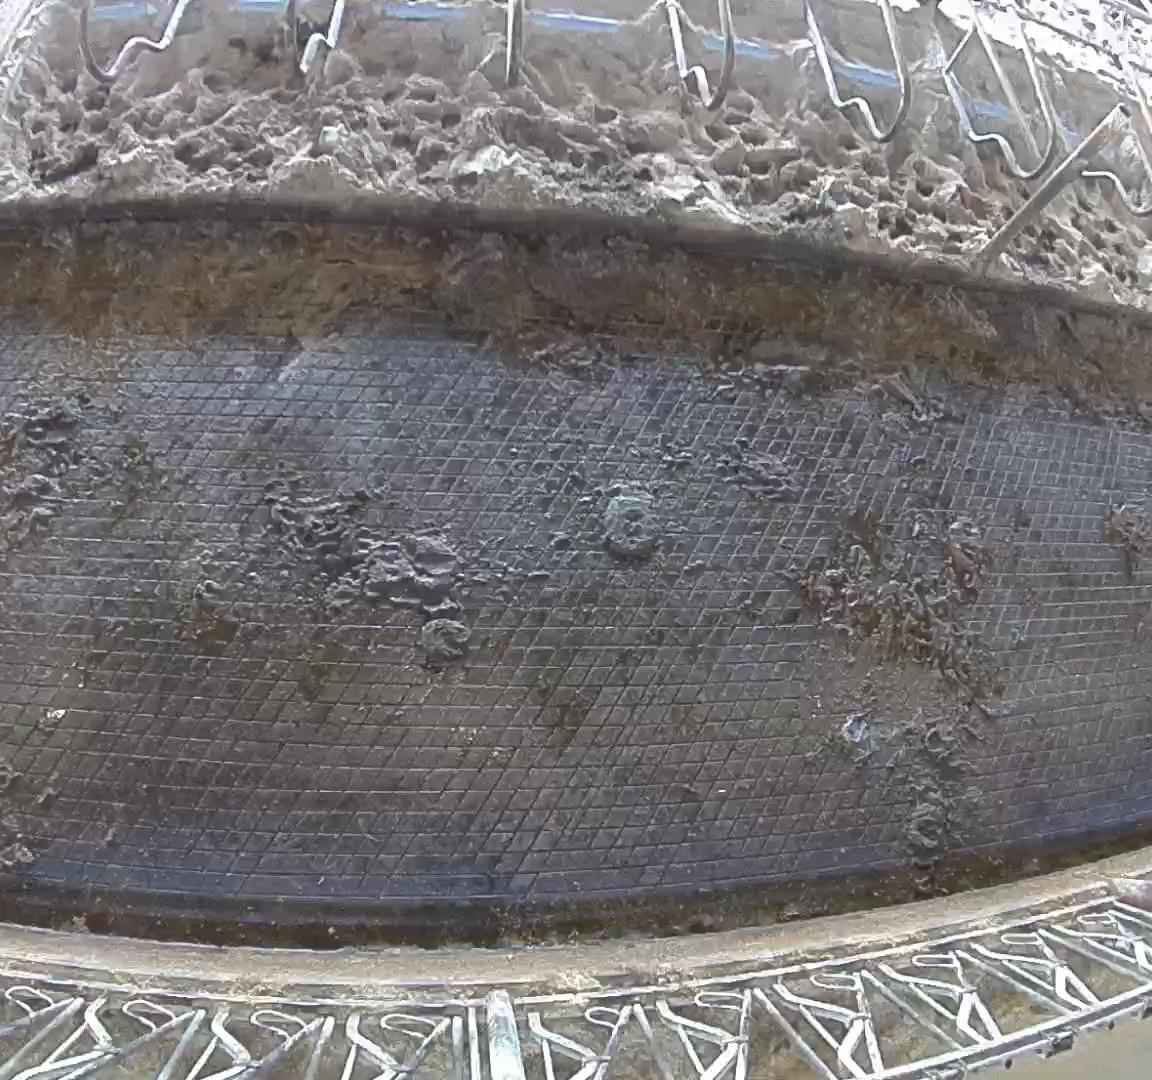
Number of cows: 0